Masami Kageyama

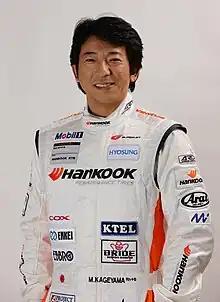
Kageyama in 2011

Kageyama began his career by winning the inaugural 1990 Formula Toyota championship. In 1991 he moved up to the All-Japan Formula Three Championship and finished fourth with one win. He embarked on a full-fledged touring car racing campaign in 1992, competing in the All Japan Touring Car Championship Class 3 in a Honda Civic, finishing 9th. He also continued in Japanese F3 but failed to finish in the points.